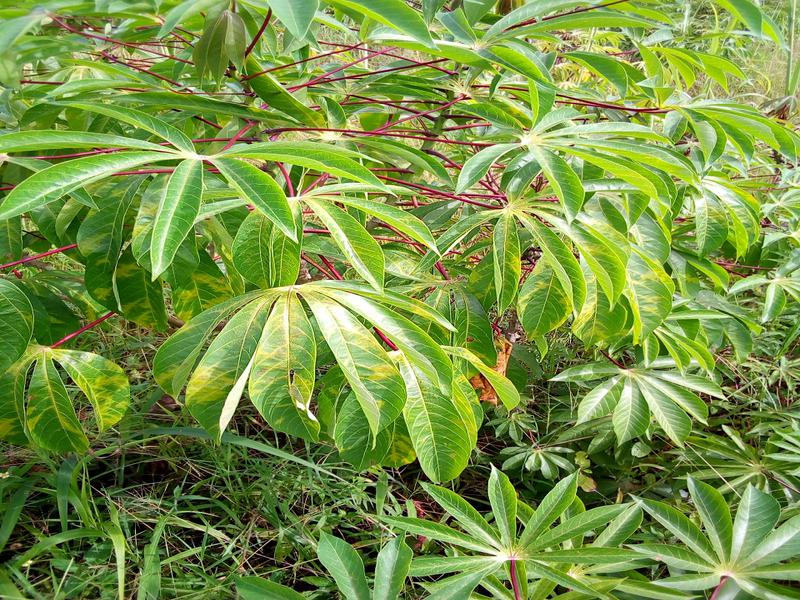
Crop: cassava
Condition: brown_streak_disease